Veneto

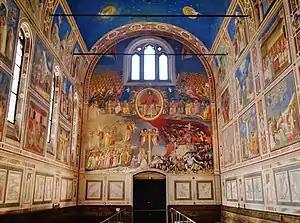
Scrovegni Chapel in Padua contains a fresco cycle by Giotto, an important masterpiece of Western art

Under Austrian rule, Veneto's agriculturally-based economy suffered, which later led to mass emigration. But, since the 1970s it has seen impressive development, thanks to the so-called "Veneto development model" that is characterised by strong export-oriented entrepreneurship in traditional economic sectors (€64.47 billion of exports in 2019 ) and close social cohesion – making it actually the third richest region in terms of total GDP (€166.4 billion) after Lombardy and Lazio.